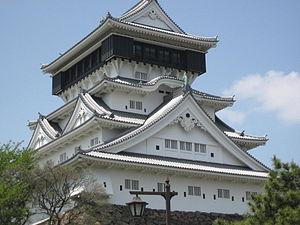
Kokura, aujourd'hui un quartier de Kitakyūshū, était, jusqu'en 1963, une ville située sur l'île de Kyūshū, au Japon, à proximité de Honshū.
Le château de Kokura à Kitakyūshū au Japon fut construit par Tadaoki Hosokawa en 1602. Il appartint au clan Ogasawara entre 1632 et 1860 et fut détruit par le feu en 1865 pendant la guerre entre les clans de Kokura et du domaine de Chōshū.